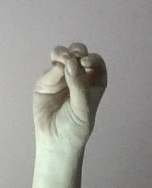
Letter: ha